Synchronverter

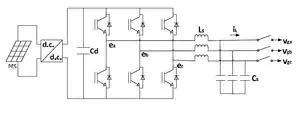
Figure 6. Power part of three-phase synchronverter.

As mentioned before, synchronverters can be treated like synchronous generator, which make it easier to control the source, so it should be widely used in PV primary energy sources (PES).